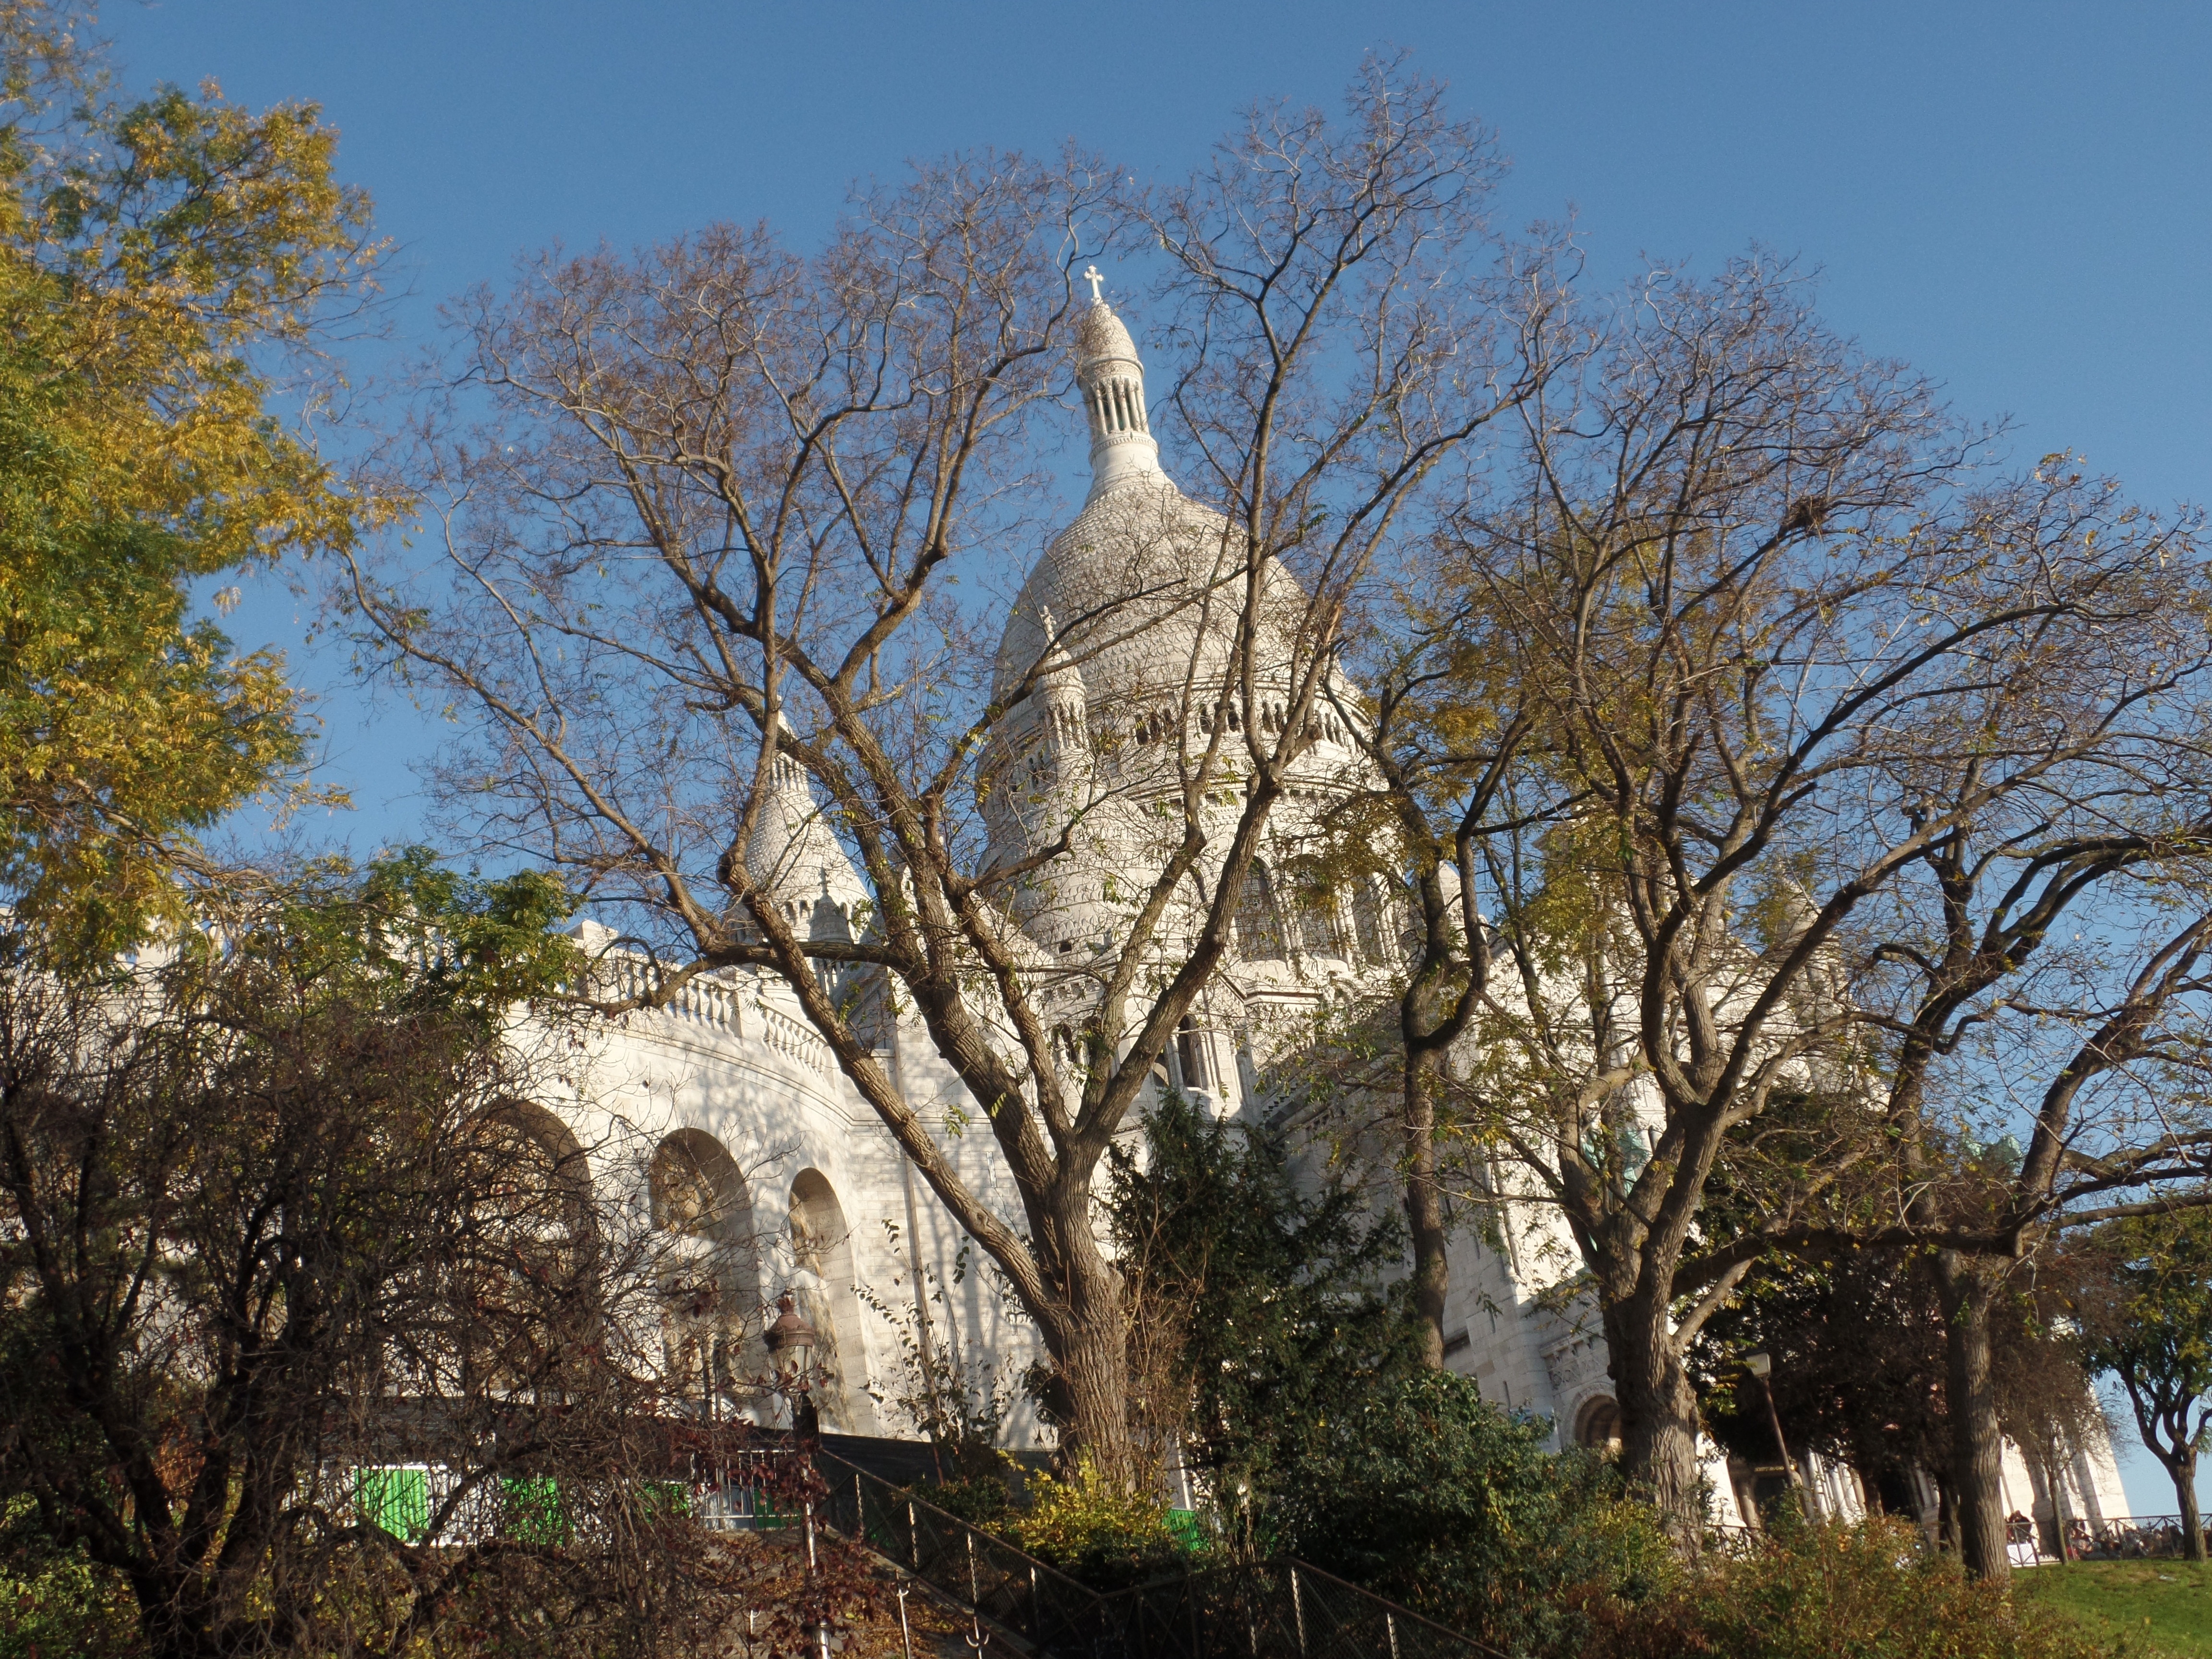
tree, branch, plant, flower, church, rural area, the basilica, woody plant, a place of prayer